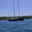
Label: ship